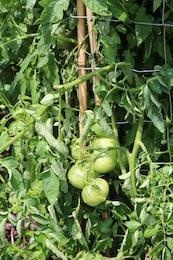
Label: tomato